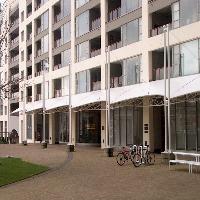
Weather: cloudy or overcast